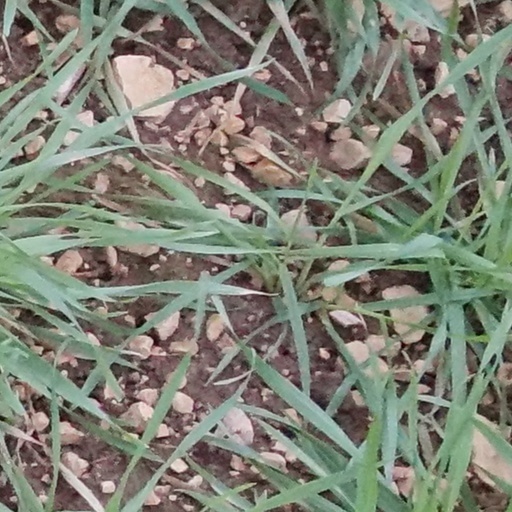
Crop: wheat